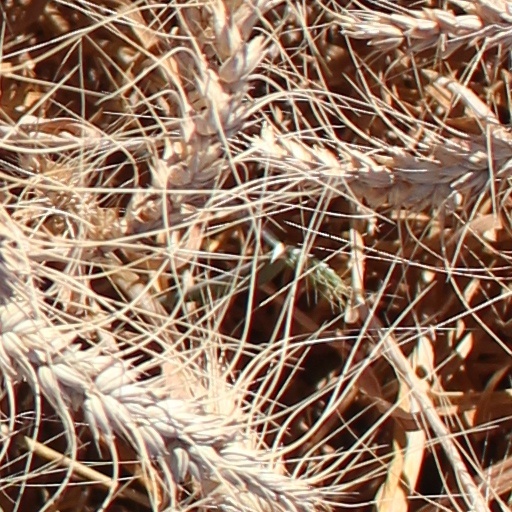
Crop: wheat